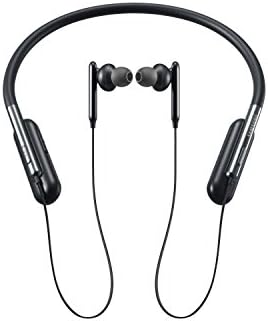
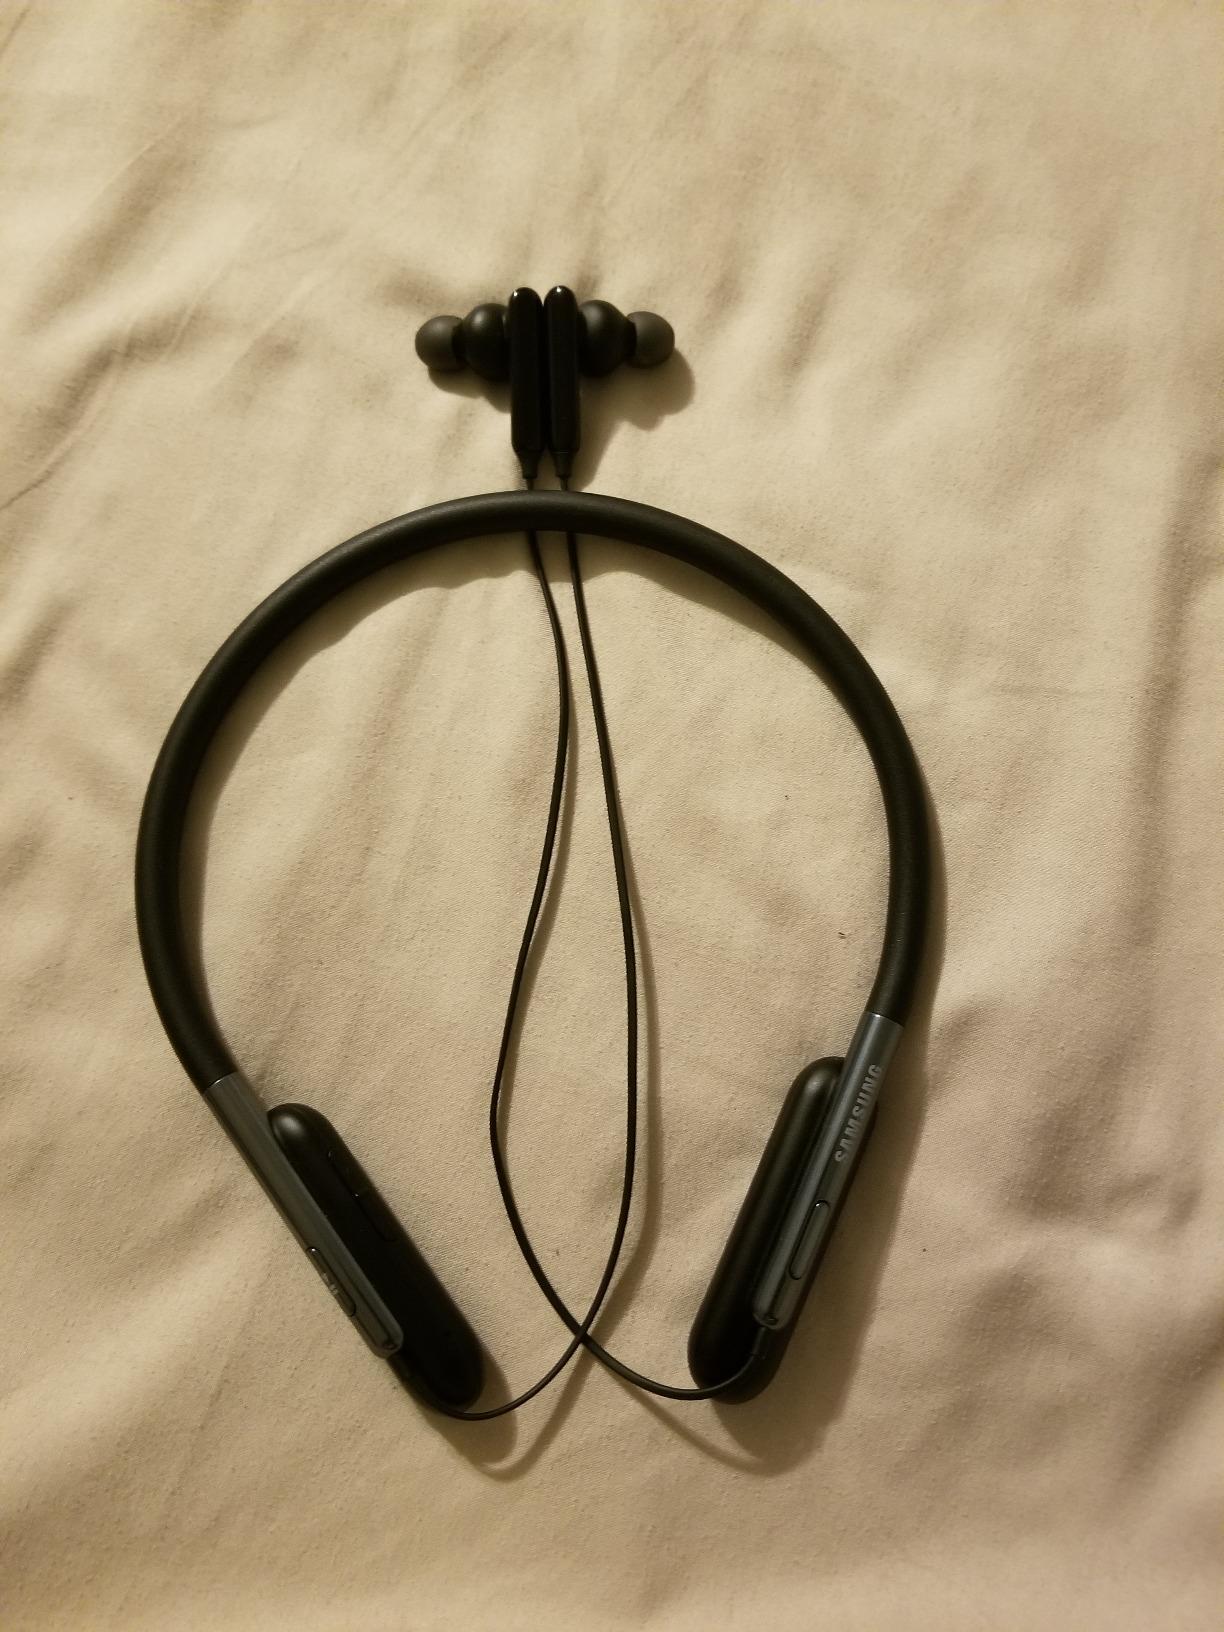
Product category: headphones
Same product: yes